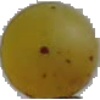
Label: Grape White 3